The Lost Prince (Edwards novel)

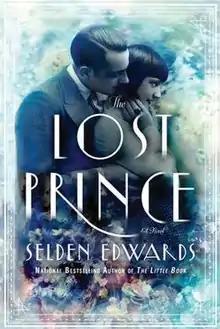

The Lost Prince is a sequel to the best-selling novel "The Little Book" by American writer Selden Edwards. It was published by Dutton in August 2012.